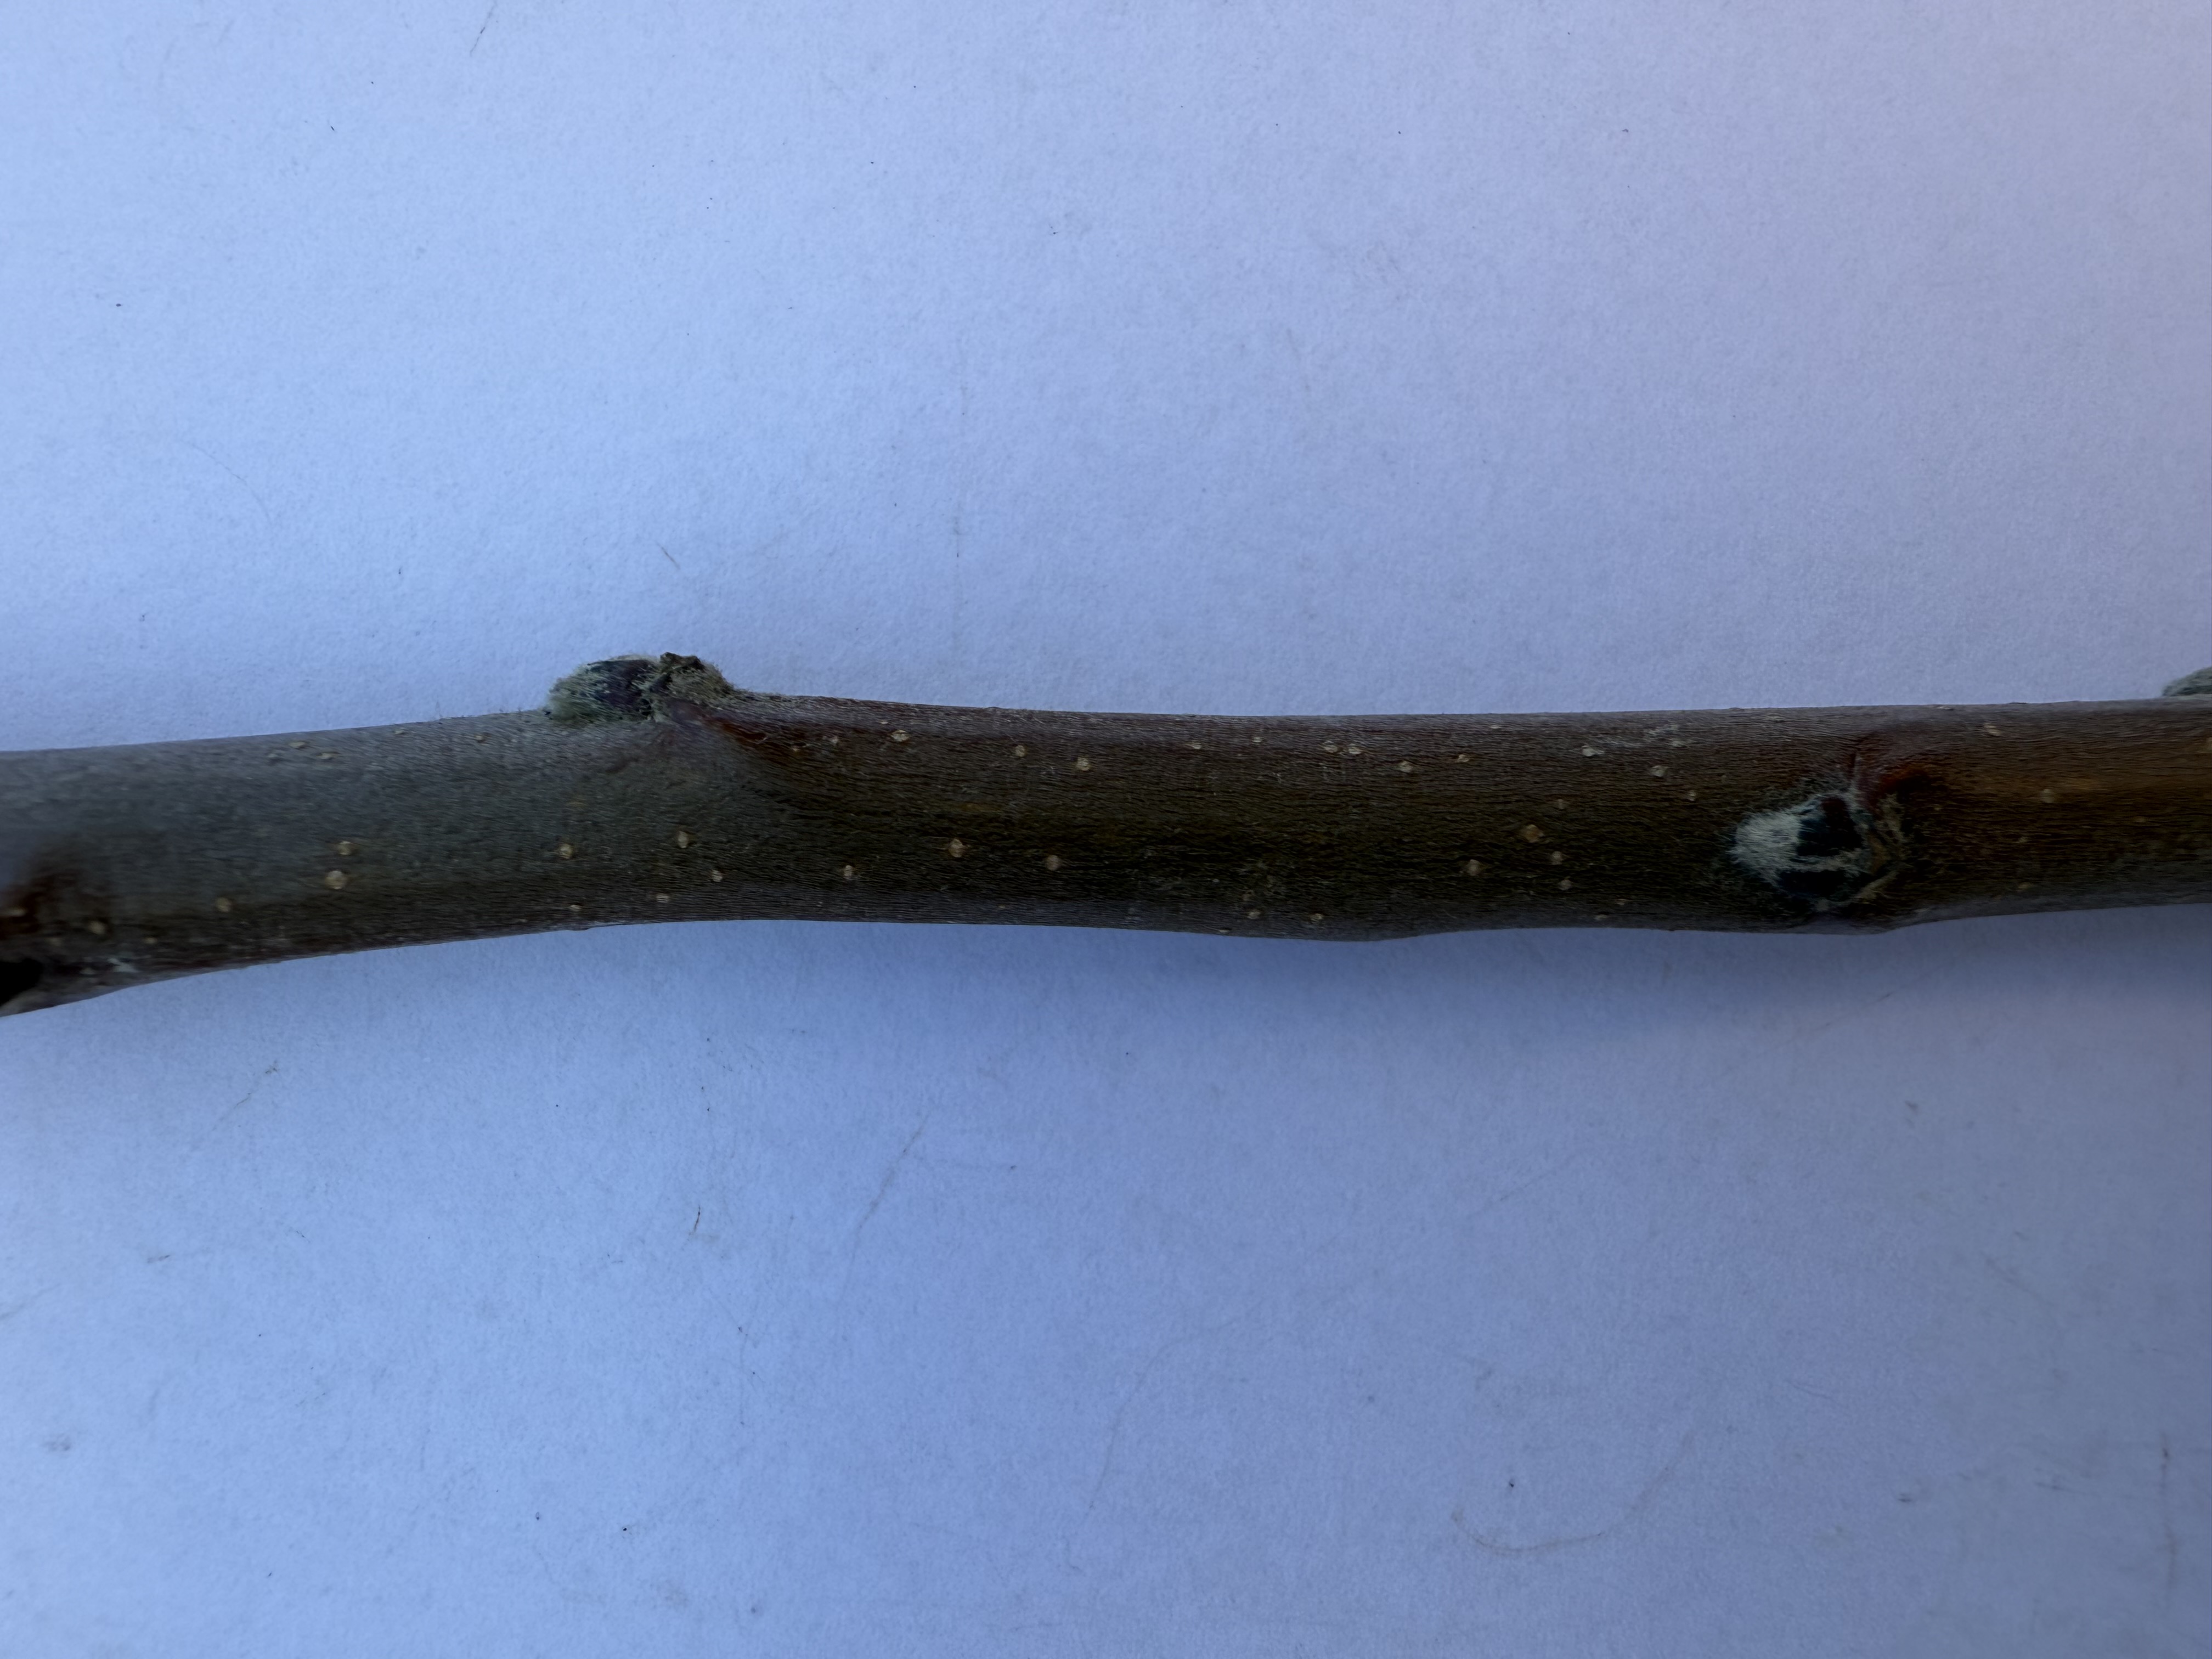
Variety: Amasya Apple